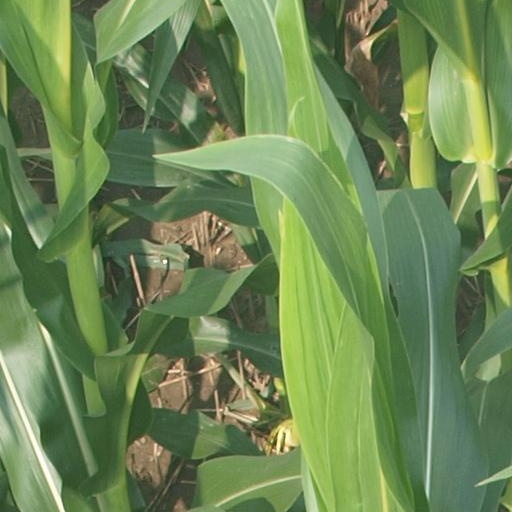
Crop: maize; corn